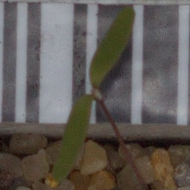
Label: fat_hen